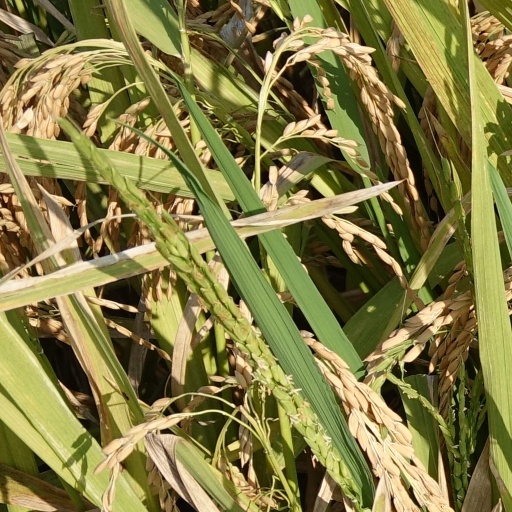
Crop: rice